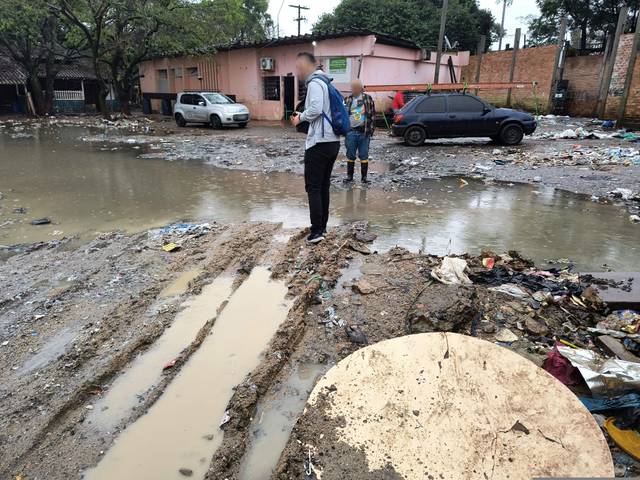
Region: Brazil
Coordinates: -30.02, -51.215